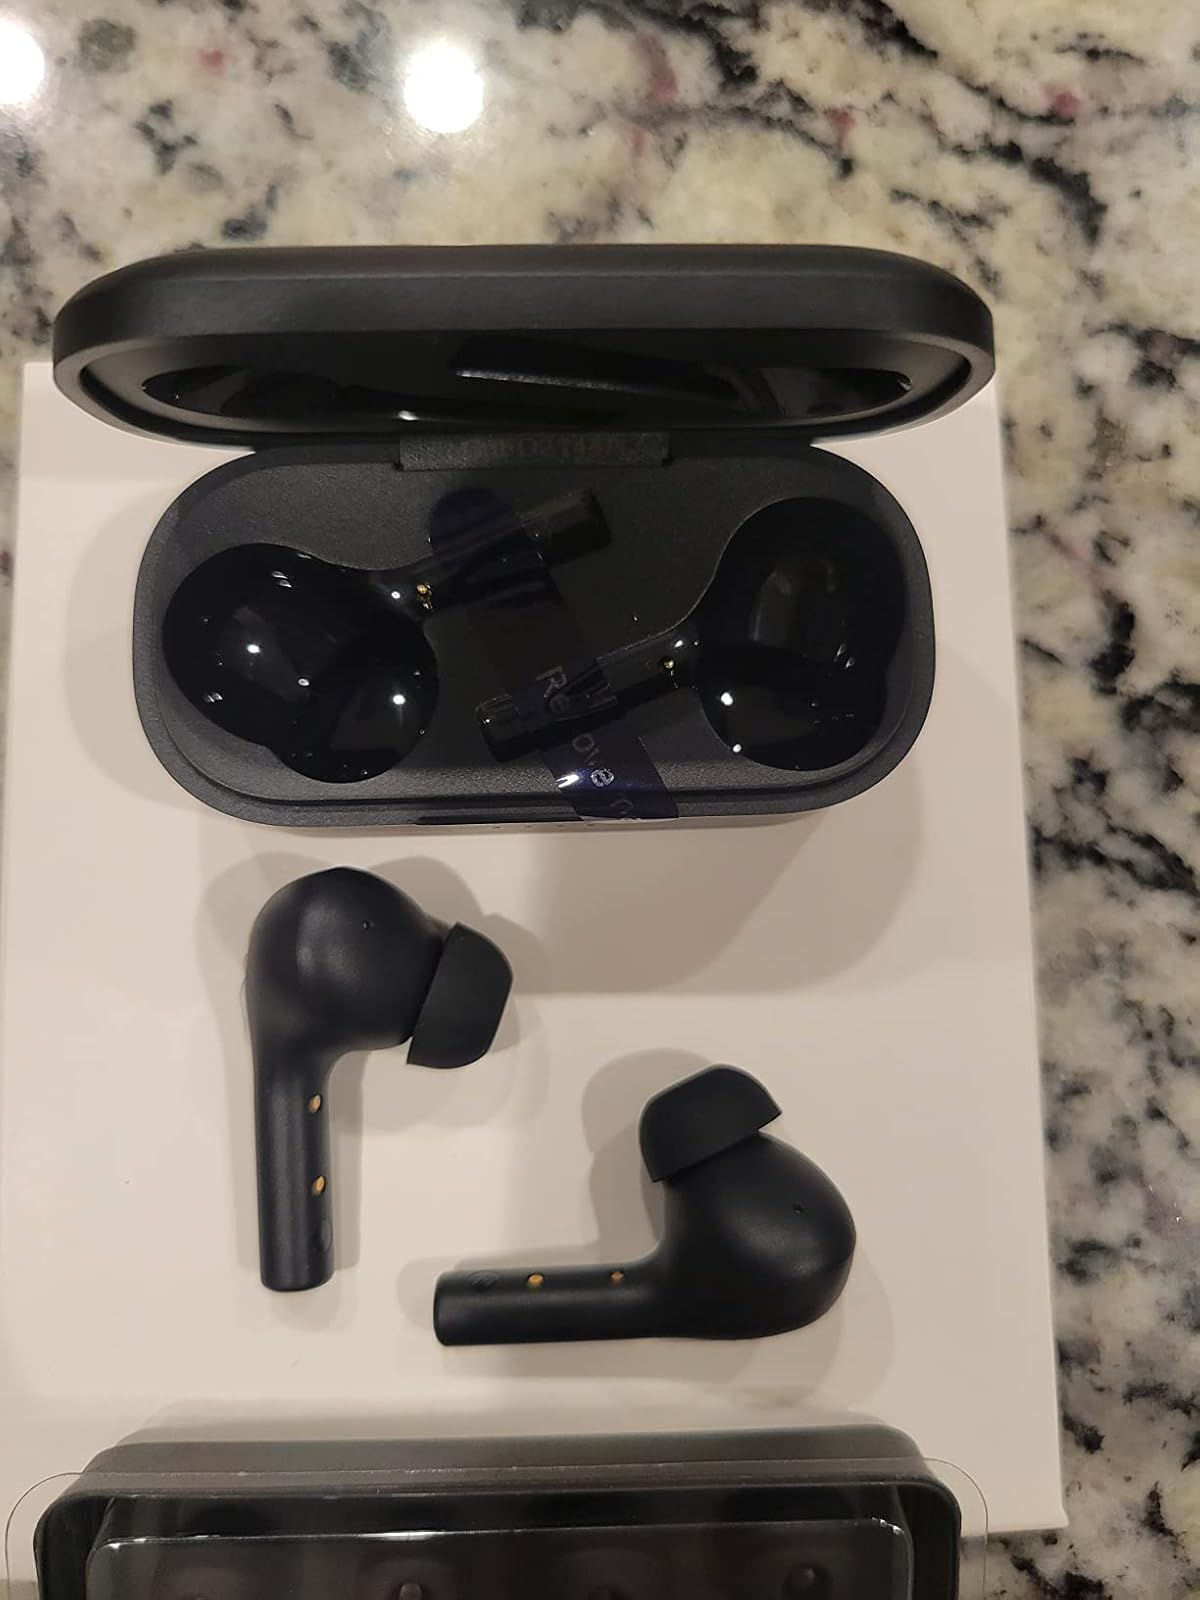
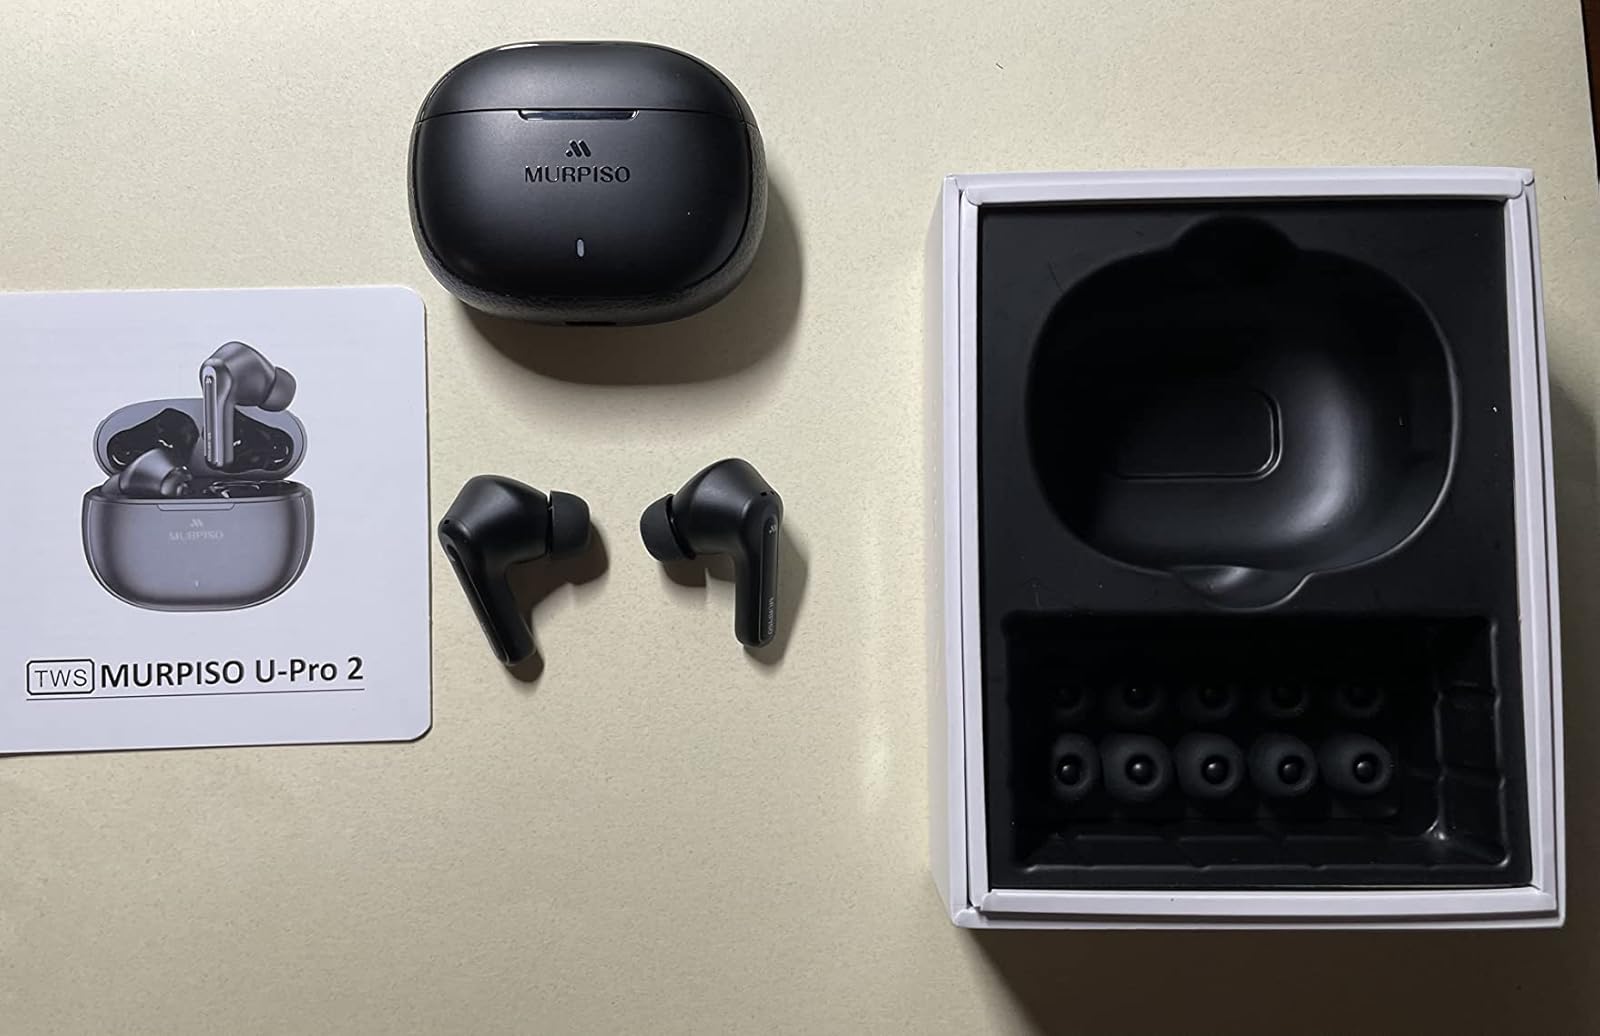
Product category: earbuds
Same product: no